Breadstick
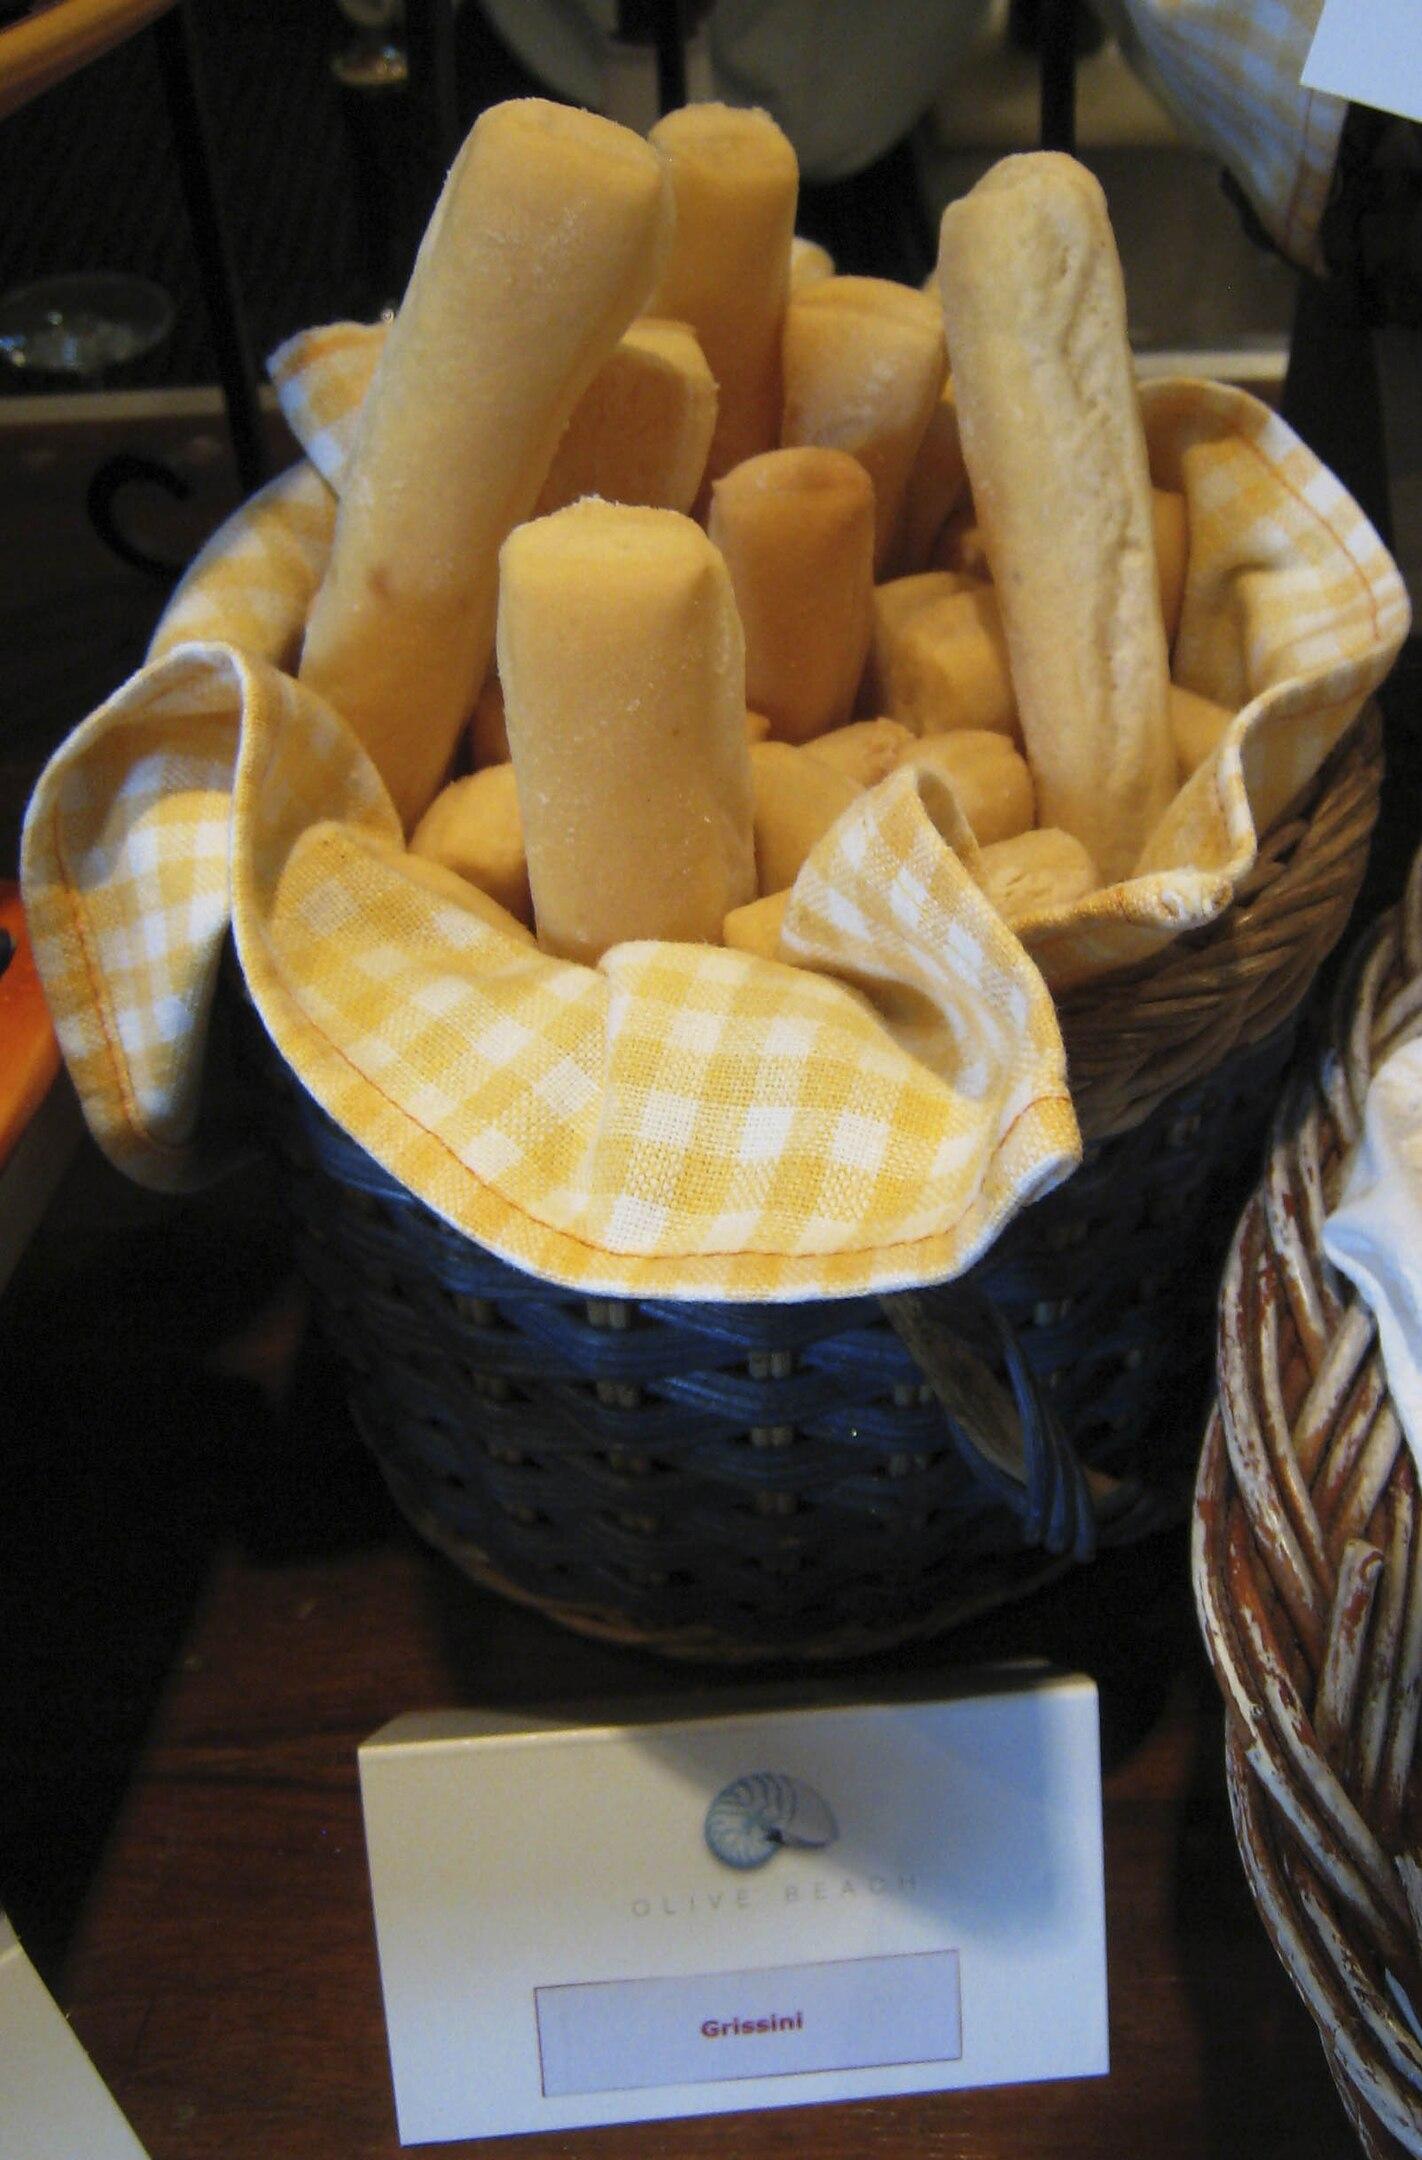
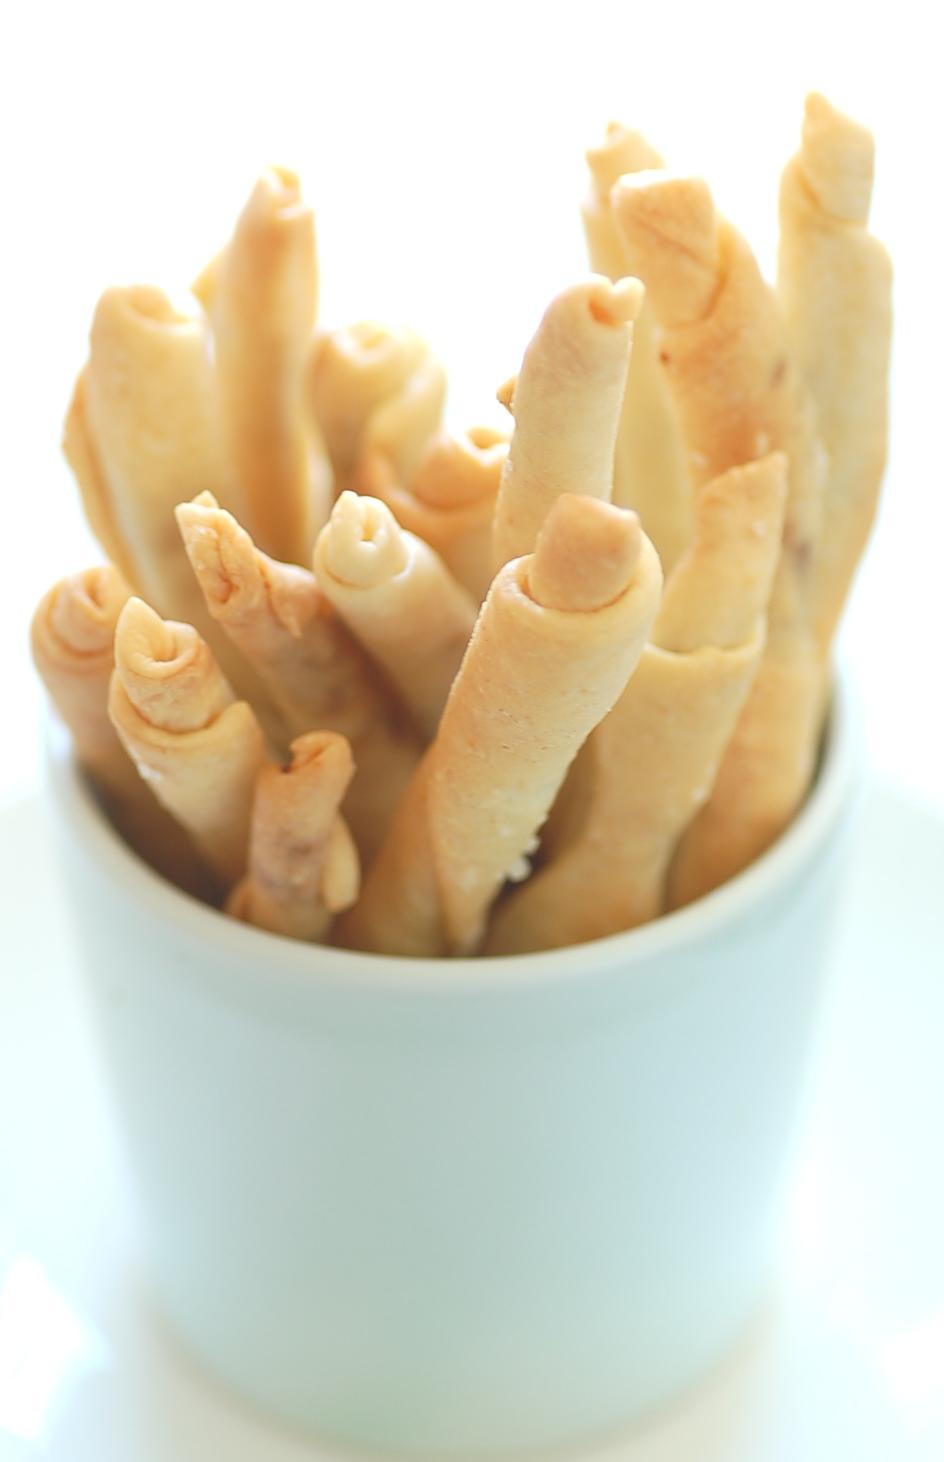
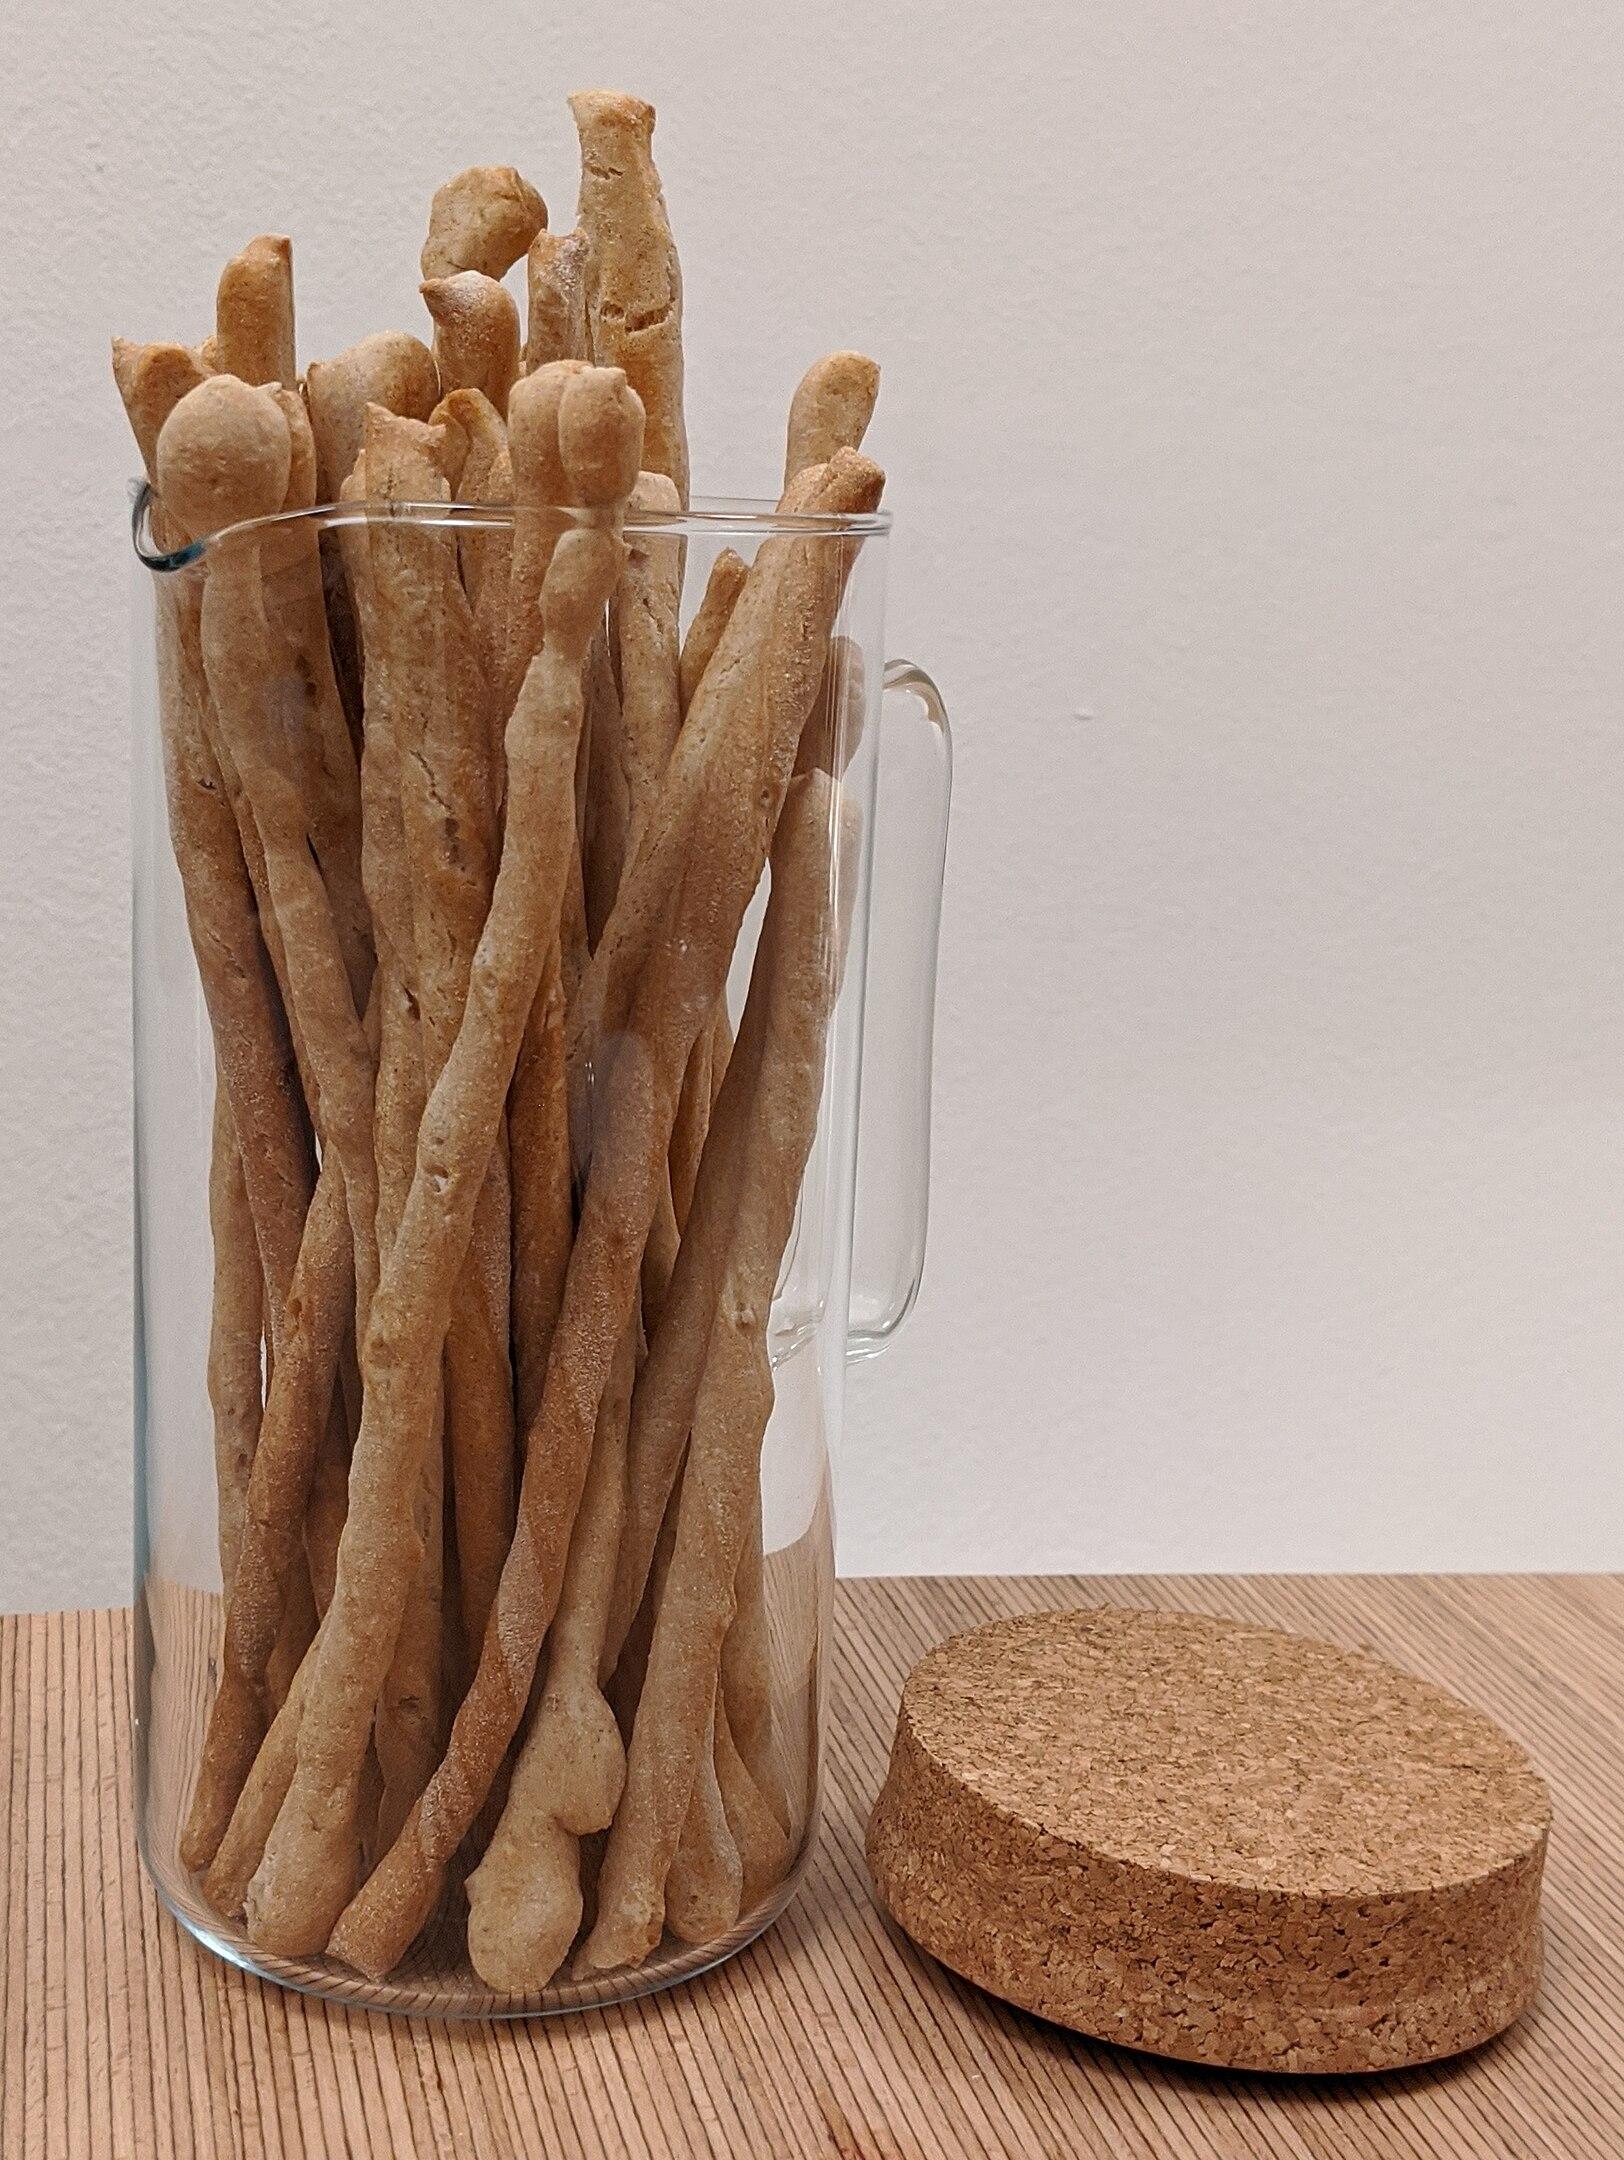
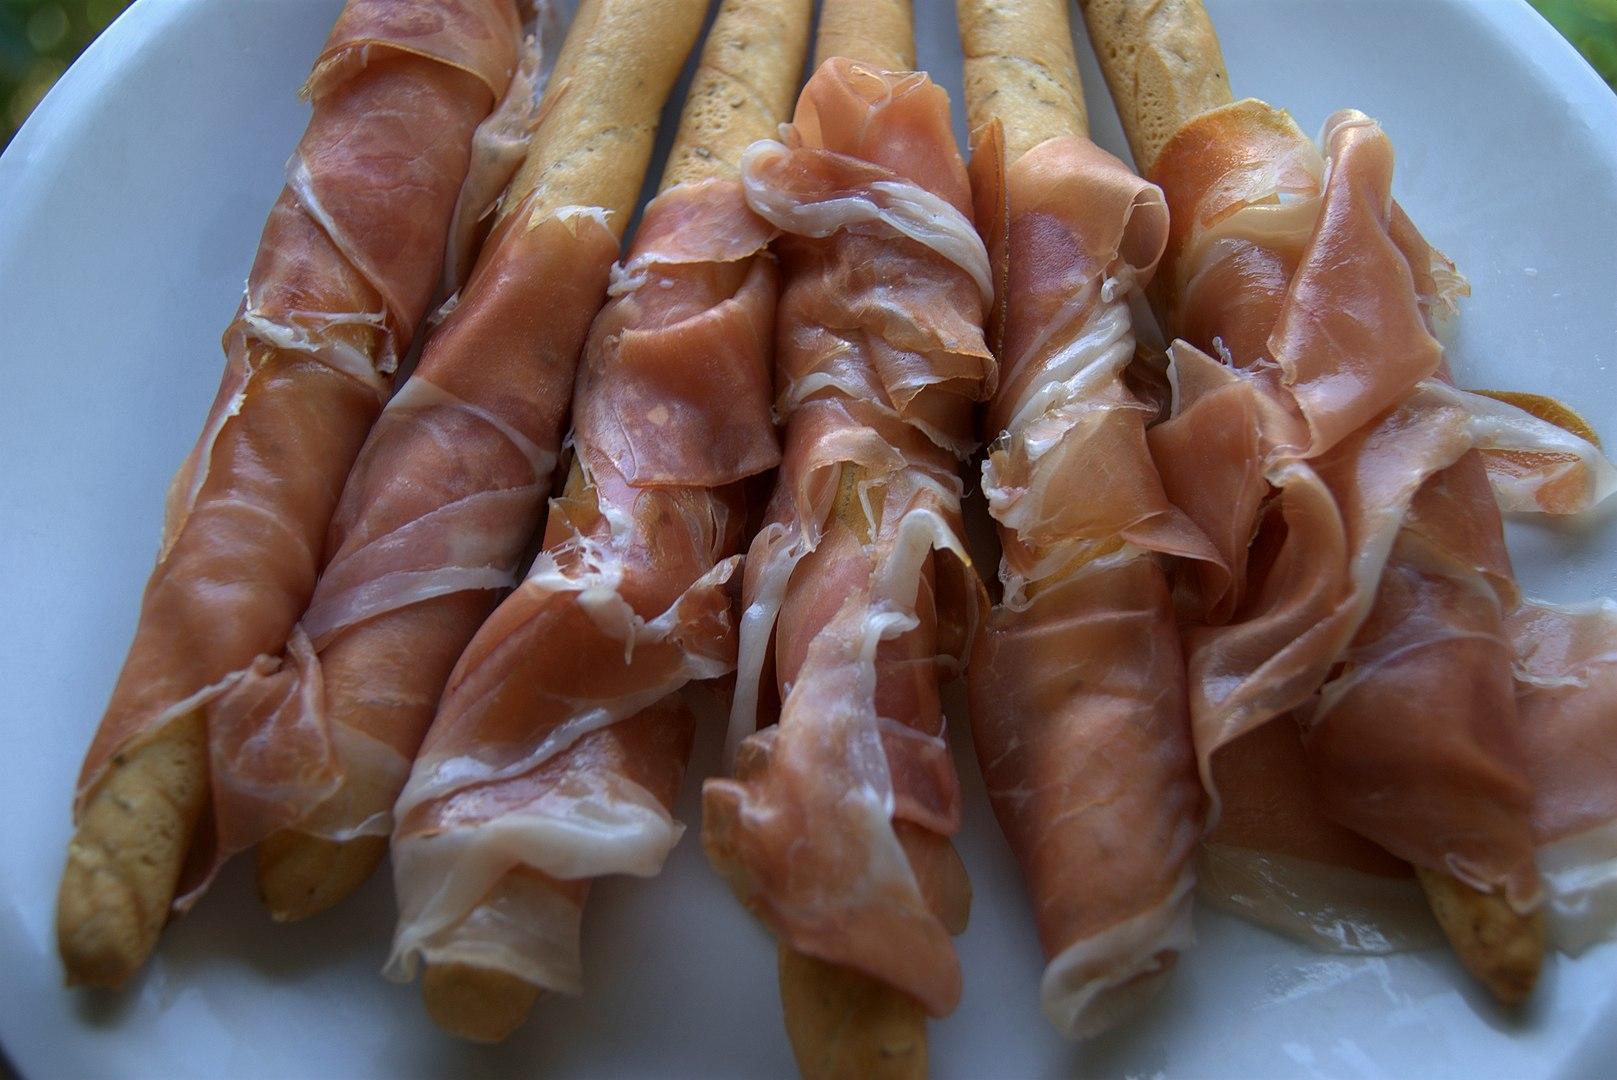
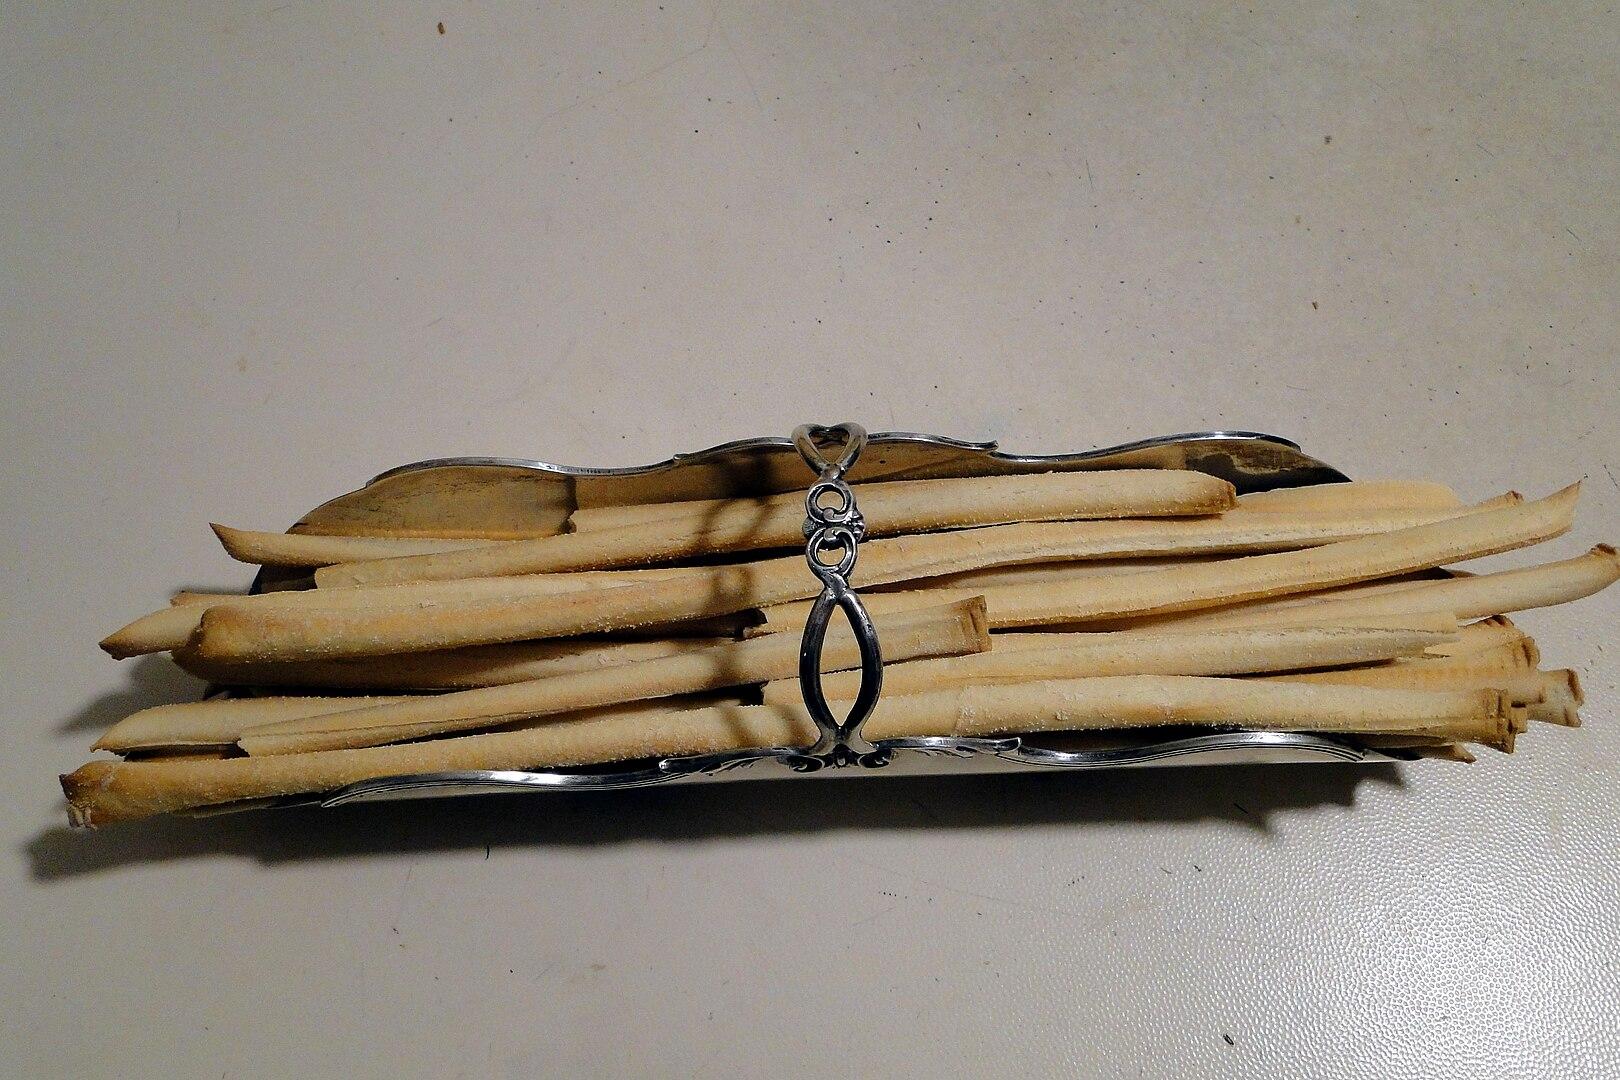
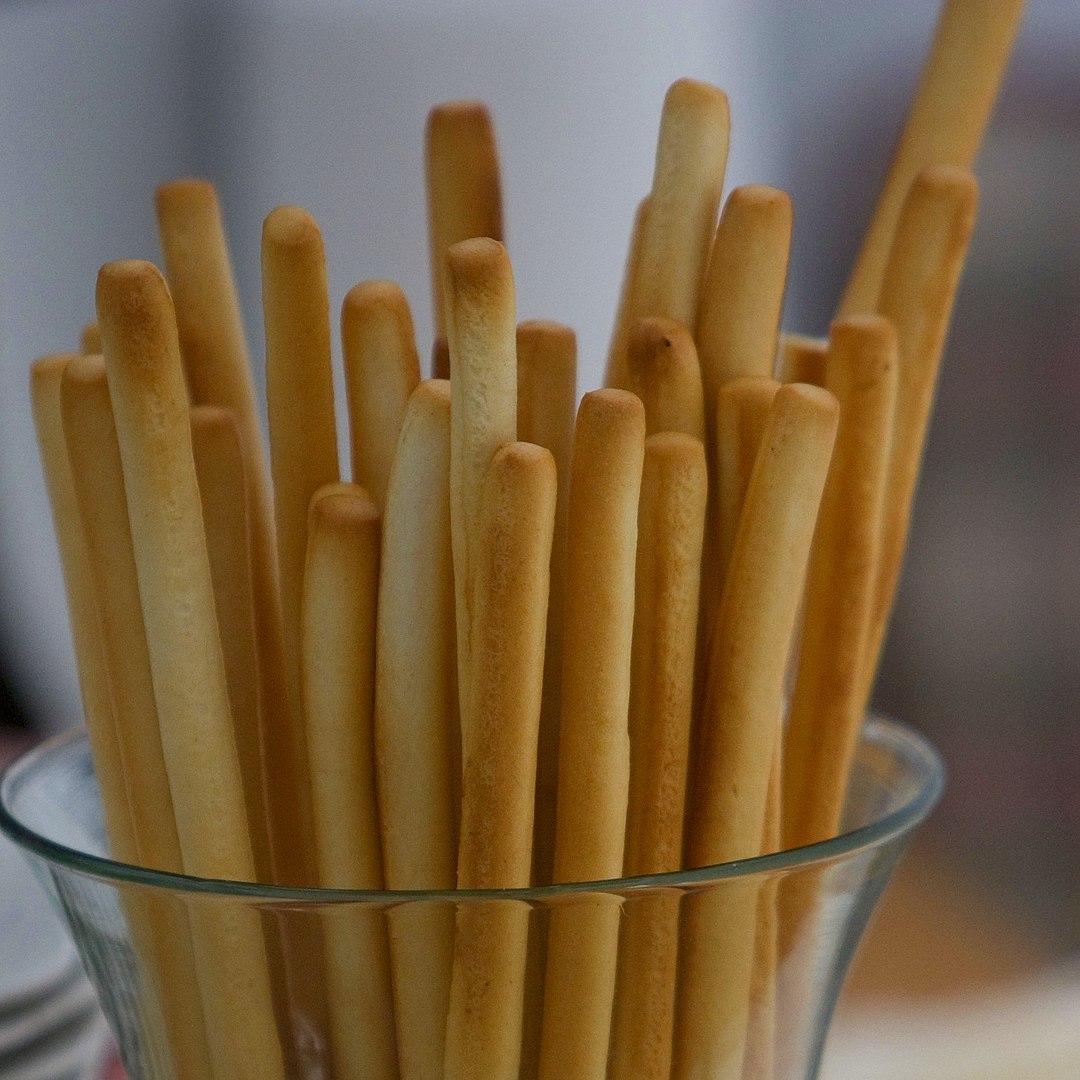
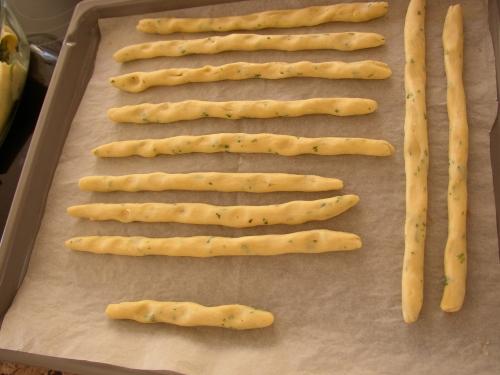
Also known as:
da - Danish: Grissini
de - German: Grissini
el - Greek: Κριτσίνι
eo - Esperanto: Grisino
es - Spanish: Grisín
et - Estonian: Grissini
fi - Finnish: Grissini
fr - French: Gressin
he - Hebrew: גריסיני
hu - Hungarian: Grissino
it - Italian: Grissino
ja - Japanese: グリッシーニ
jv - Javanese: Roti stik
ko - Korean: 막대빵
lt - Lithuanian: Duonos lazdelės
mk - Macedonian: Стапчиња леб
ms - Malay: Roti batang
nb - Norwegian Bokmål: Grissini
nds - Low German: Grissini
nl - Dutch: Soepstengel
pl - Polish: Grissini
pt - Portuguese: Gressino
ru - Russian: Гриссини
sl - Slovenian: Grisin
sv - Swedish: Grissini
tr - Turkish: Grissini
uk - Ukrainian: Грисині
vi - Vietnamese: Bánh mì que
Category: bread (bread)
Cuisine: Italian
Associated cuisines: Italian, American
Area: Piedmont
Countries: Italy, United States
Region: Northern America, Southern Europe, , ,
A pencil-sized sticks of crisp, dry baked bread that is made from flour, water, and yeast.